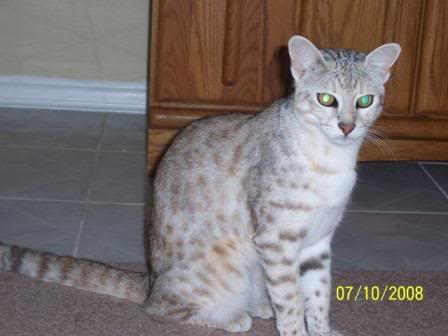
Breed: egyptian mau